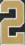
Number: 2